Violence against women in Mexico

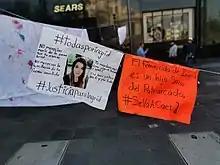
A "#JusticeforIngrid" poster in memory of her life.

Ingrid Escamilla, 25, was skinned and disemboweled by her partner Erik Rosas after an argument on February 9, 2020. Graphic photographs of her corpse were then displayed on the front pages of tabloids and social media. "La Prensa" defended its policies of reporting on crime but has indicated it will review its policies about publishing explicit photos. Protesters marched to the offices of "La Prensa" and burned a newspaper delivery truck. In addition, the "Pasala" newspaper titled the crime story as "It was cupids fault". They could not be reached for comments.